Himalaya (film)

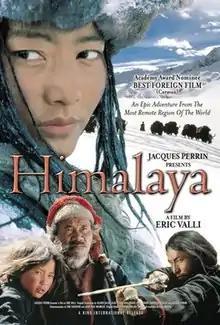
Theatrical release poster

Himalaya: Caravan is a 1999 Nepali film directed by Éric Valli and was funded by corporations based in France. It was the first Nepalese film to be nominated in the Best Foreign Film category at the 72nd Academy Awards.